Elmore D

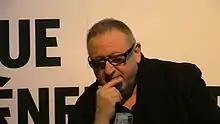
Elmore D at a discussion in Brussels

Elmore D (born , 1946, near Liège, Belgium) is a Belgian blues musician. His is a professor at the University of Liège, where he lectures on the history and culture of Wallonia.